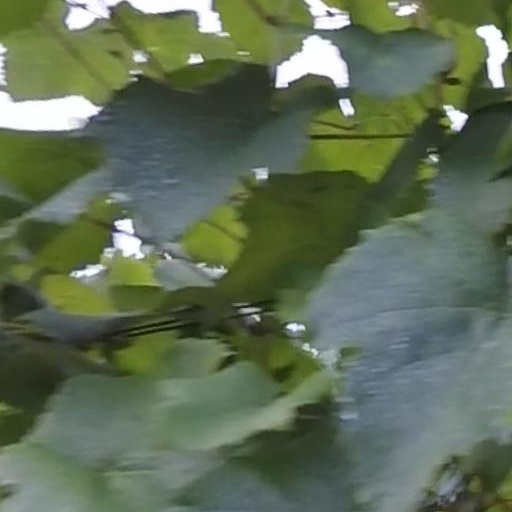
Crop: grape